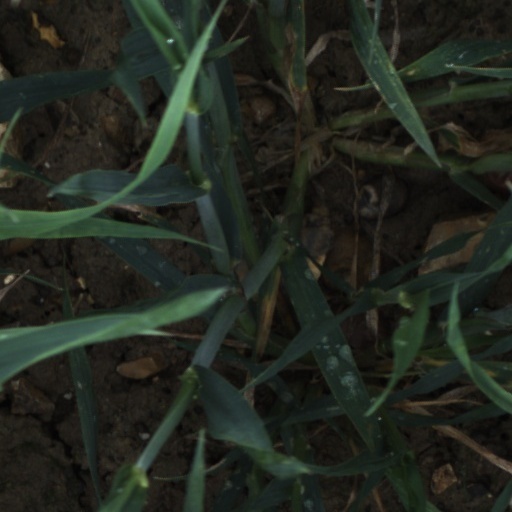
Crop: wheat